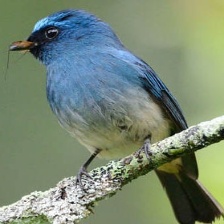
Species: INDIGO FLYCATCHER
Scientific name: EUMYIAS INDIGO